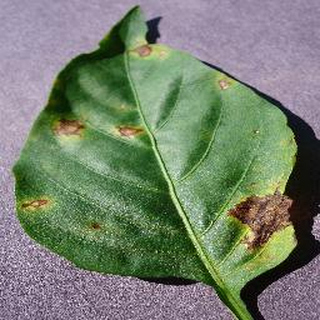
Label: bell_pepper_bacterial_spot